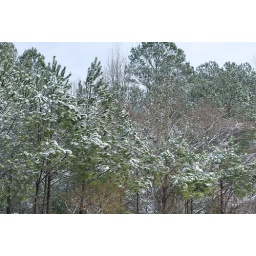
I love how you can see the green trees under the white snow.